Pernelle Carron

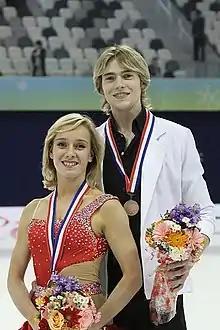
Carron and Jones in 2011

Pernelle Carron (born 20 August 1986) is a French former competitive ice dancer. With partner Lloyd Jones, she is the 2013 Winter Universiade champion, 2010 Cup of Nice champion, three-time NRW Trophy champion, and 2010 French national champion. She won bronze at two Grand Prix events, 2011 Cup of China and 2007 Skate Canada International, and competed at the 2014 Winter Olympics in Sochi.